Pennsylvania Route 44

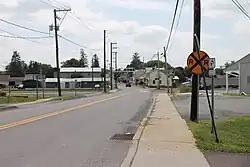
PA 44 north in Turbotville

PA 44/PA 54 enters Lewis Township in Northumberland County and becomes an unnamed road, running through farmland with some development. The road runs through a patch of woodland before it crosses into the borough of Turbotville, where it gains a center left-turn lane and passes businesses. PA 44 splits from PA 54 by turning south onto two-lane Main Street, crossing Norfolk Southern's Watsontown Secondary railroad line at-grade and heading into residential areas. The road curves to the southwest and continues past homes and a few businesses before it leaves Turbotville for Lewis Township again. Here, the route becomes an unnamed road that runs through agricultural areas with some woodland and development. PA 44 crosses into Delaware Township and continues through rural land before it enters the borough of McEwensville. Here, the route becomes Potash Street and runs west through residential areas of the borough, crossing the alignment of the Susquehanna Trail at Main Street. The road crosses back into Delaware Township and becomes unnamed again, passing farm fields before crossing under I-180 without an interchange. PA 44 runs west through a mix of farmland and woodland a short distance to the south of Warrior Run and the Watsontown Secondary tracks. The route curves northwest and crosses the creek and the railroad tracks at-grade in a wooded areas.